Balaklava, South Australia

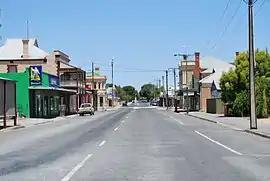
Shops in the main street of Balaklava

The town of Balaklava (population 2048, postcode 5461) is located in South Australia, 92 kilometres north of Adelaide in the Mid North region. It is on the south bank of the Wakefield River, east of Port Wakefield.